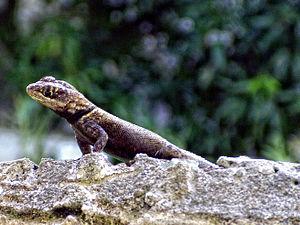
Tropidurus est un genre de sauriens de la famille des Tropiduridae.
Tropidurus oreadicus est une espèce de sauriens de la famille des Tropiduridae.